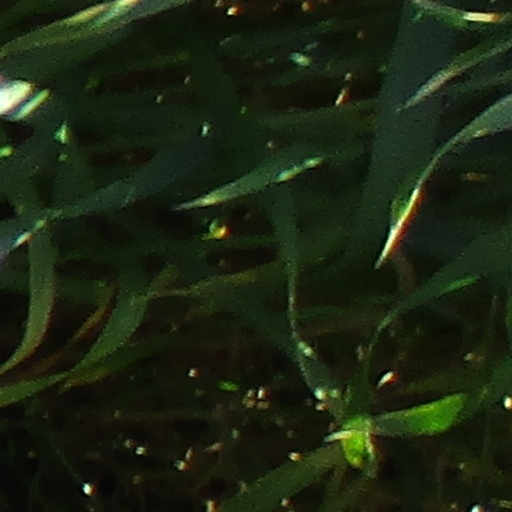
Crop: wheat